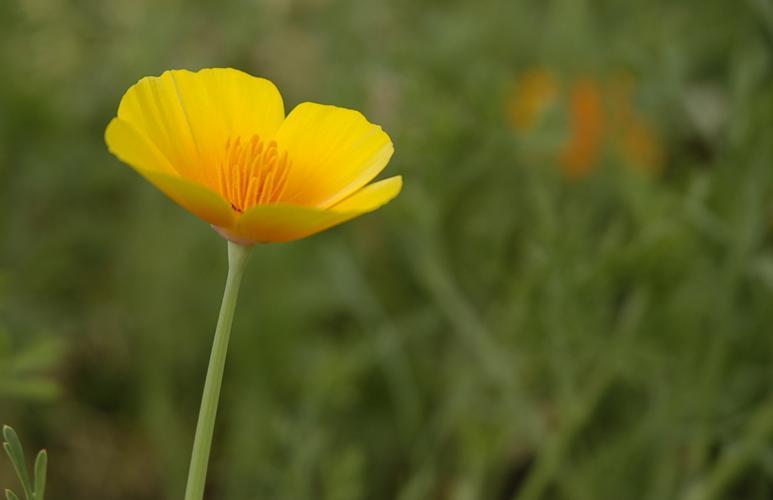
Label: californian poppy